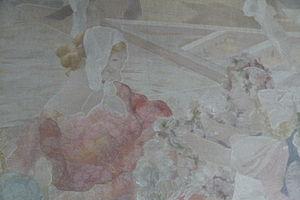
Hélène De Rudder-du Ménil, née Hélène du Ménil en 1869 ou 1870 à Ypres et morte en 1962, est une artiste brodeuse belge.